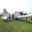
Label: airplane